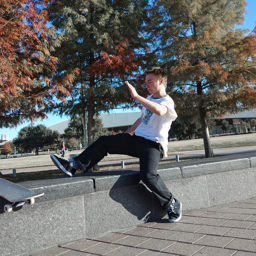
A man on a short wall near a skateboard.
A man in white shirt falling off of a skateboard.
A boy in a white shirt and black pants wiping out on his skateboard on a curb.
 A teenage boy is skateboarding on the street.
A man and his skateboard are outside near a low seat height ledge.